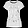
Label: T - shirt / top